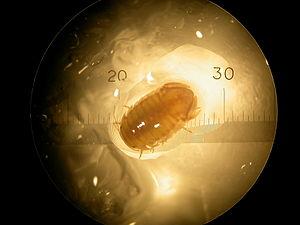
L'Isopode de Socorro, aussi connu comme cloporte de Socorro est une espèce de crustacés de la famille des Sphaeromatidae et ayant disparu à l'état naturel.